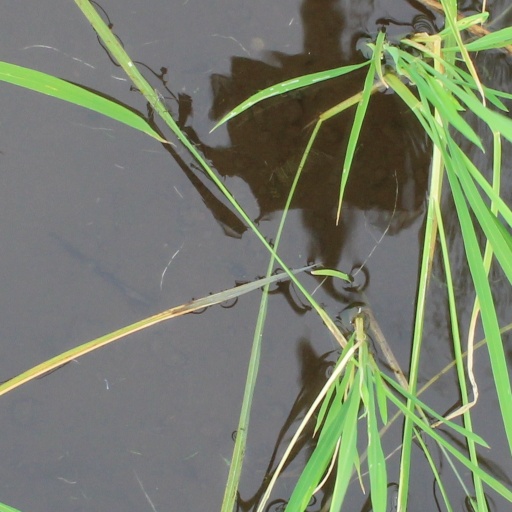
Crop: rice